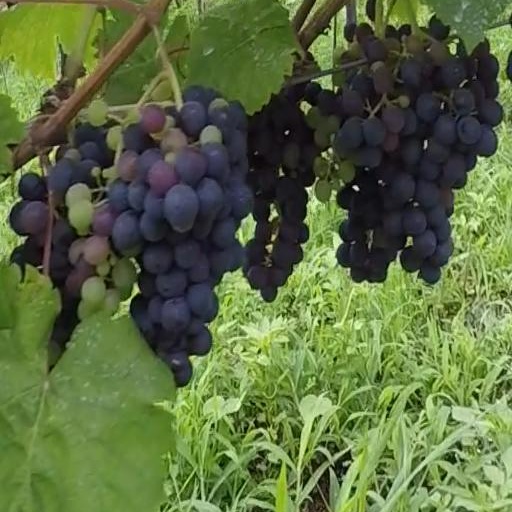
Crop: grape